Ministry of Community Development and Social Services

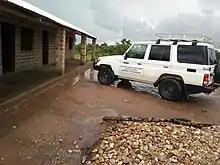
Ministry vehicle taking social services in rural areas

The Ministry of Community Development and Social Services is a ministry in Zambia. It is headed by the Minister of Community Development and Social Services.